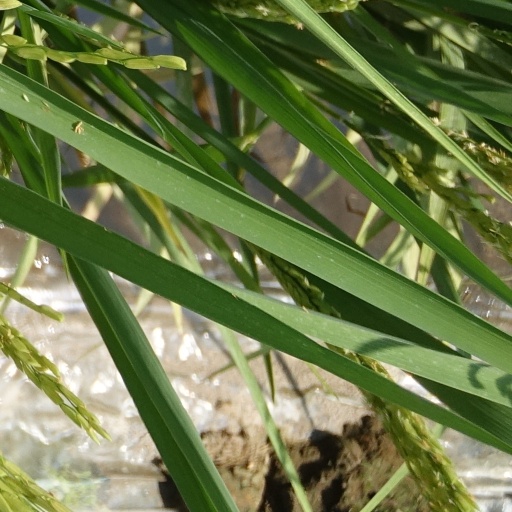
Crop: rice